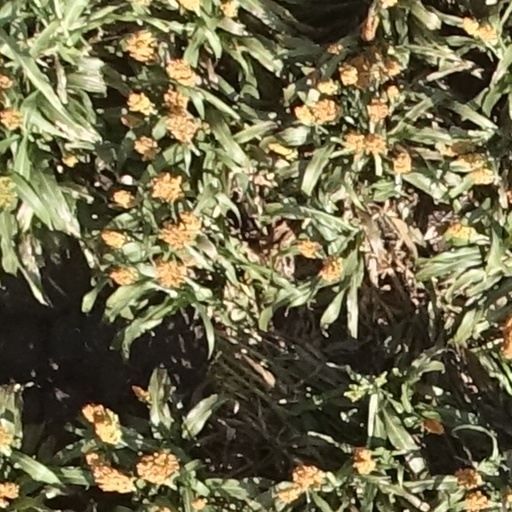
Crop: sorghum